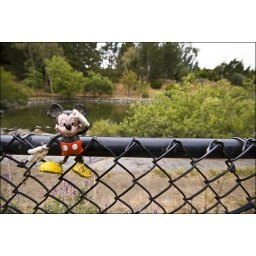
He's probably saluting the person - more likely dog - who rescued him from the pond in the background. McLaren Park, SF.365-164